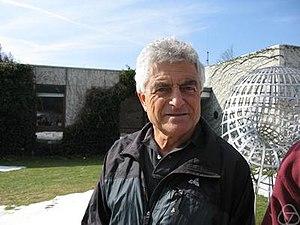
Achiezer Brandt est un mathématicien israélien, remarqué pour ses contributions innovatrices dans les méthodes multigrilles.